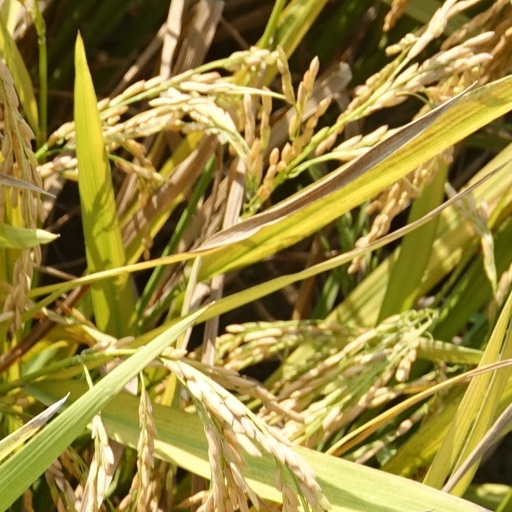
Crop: rice